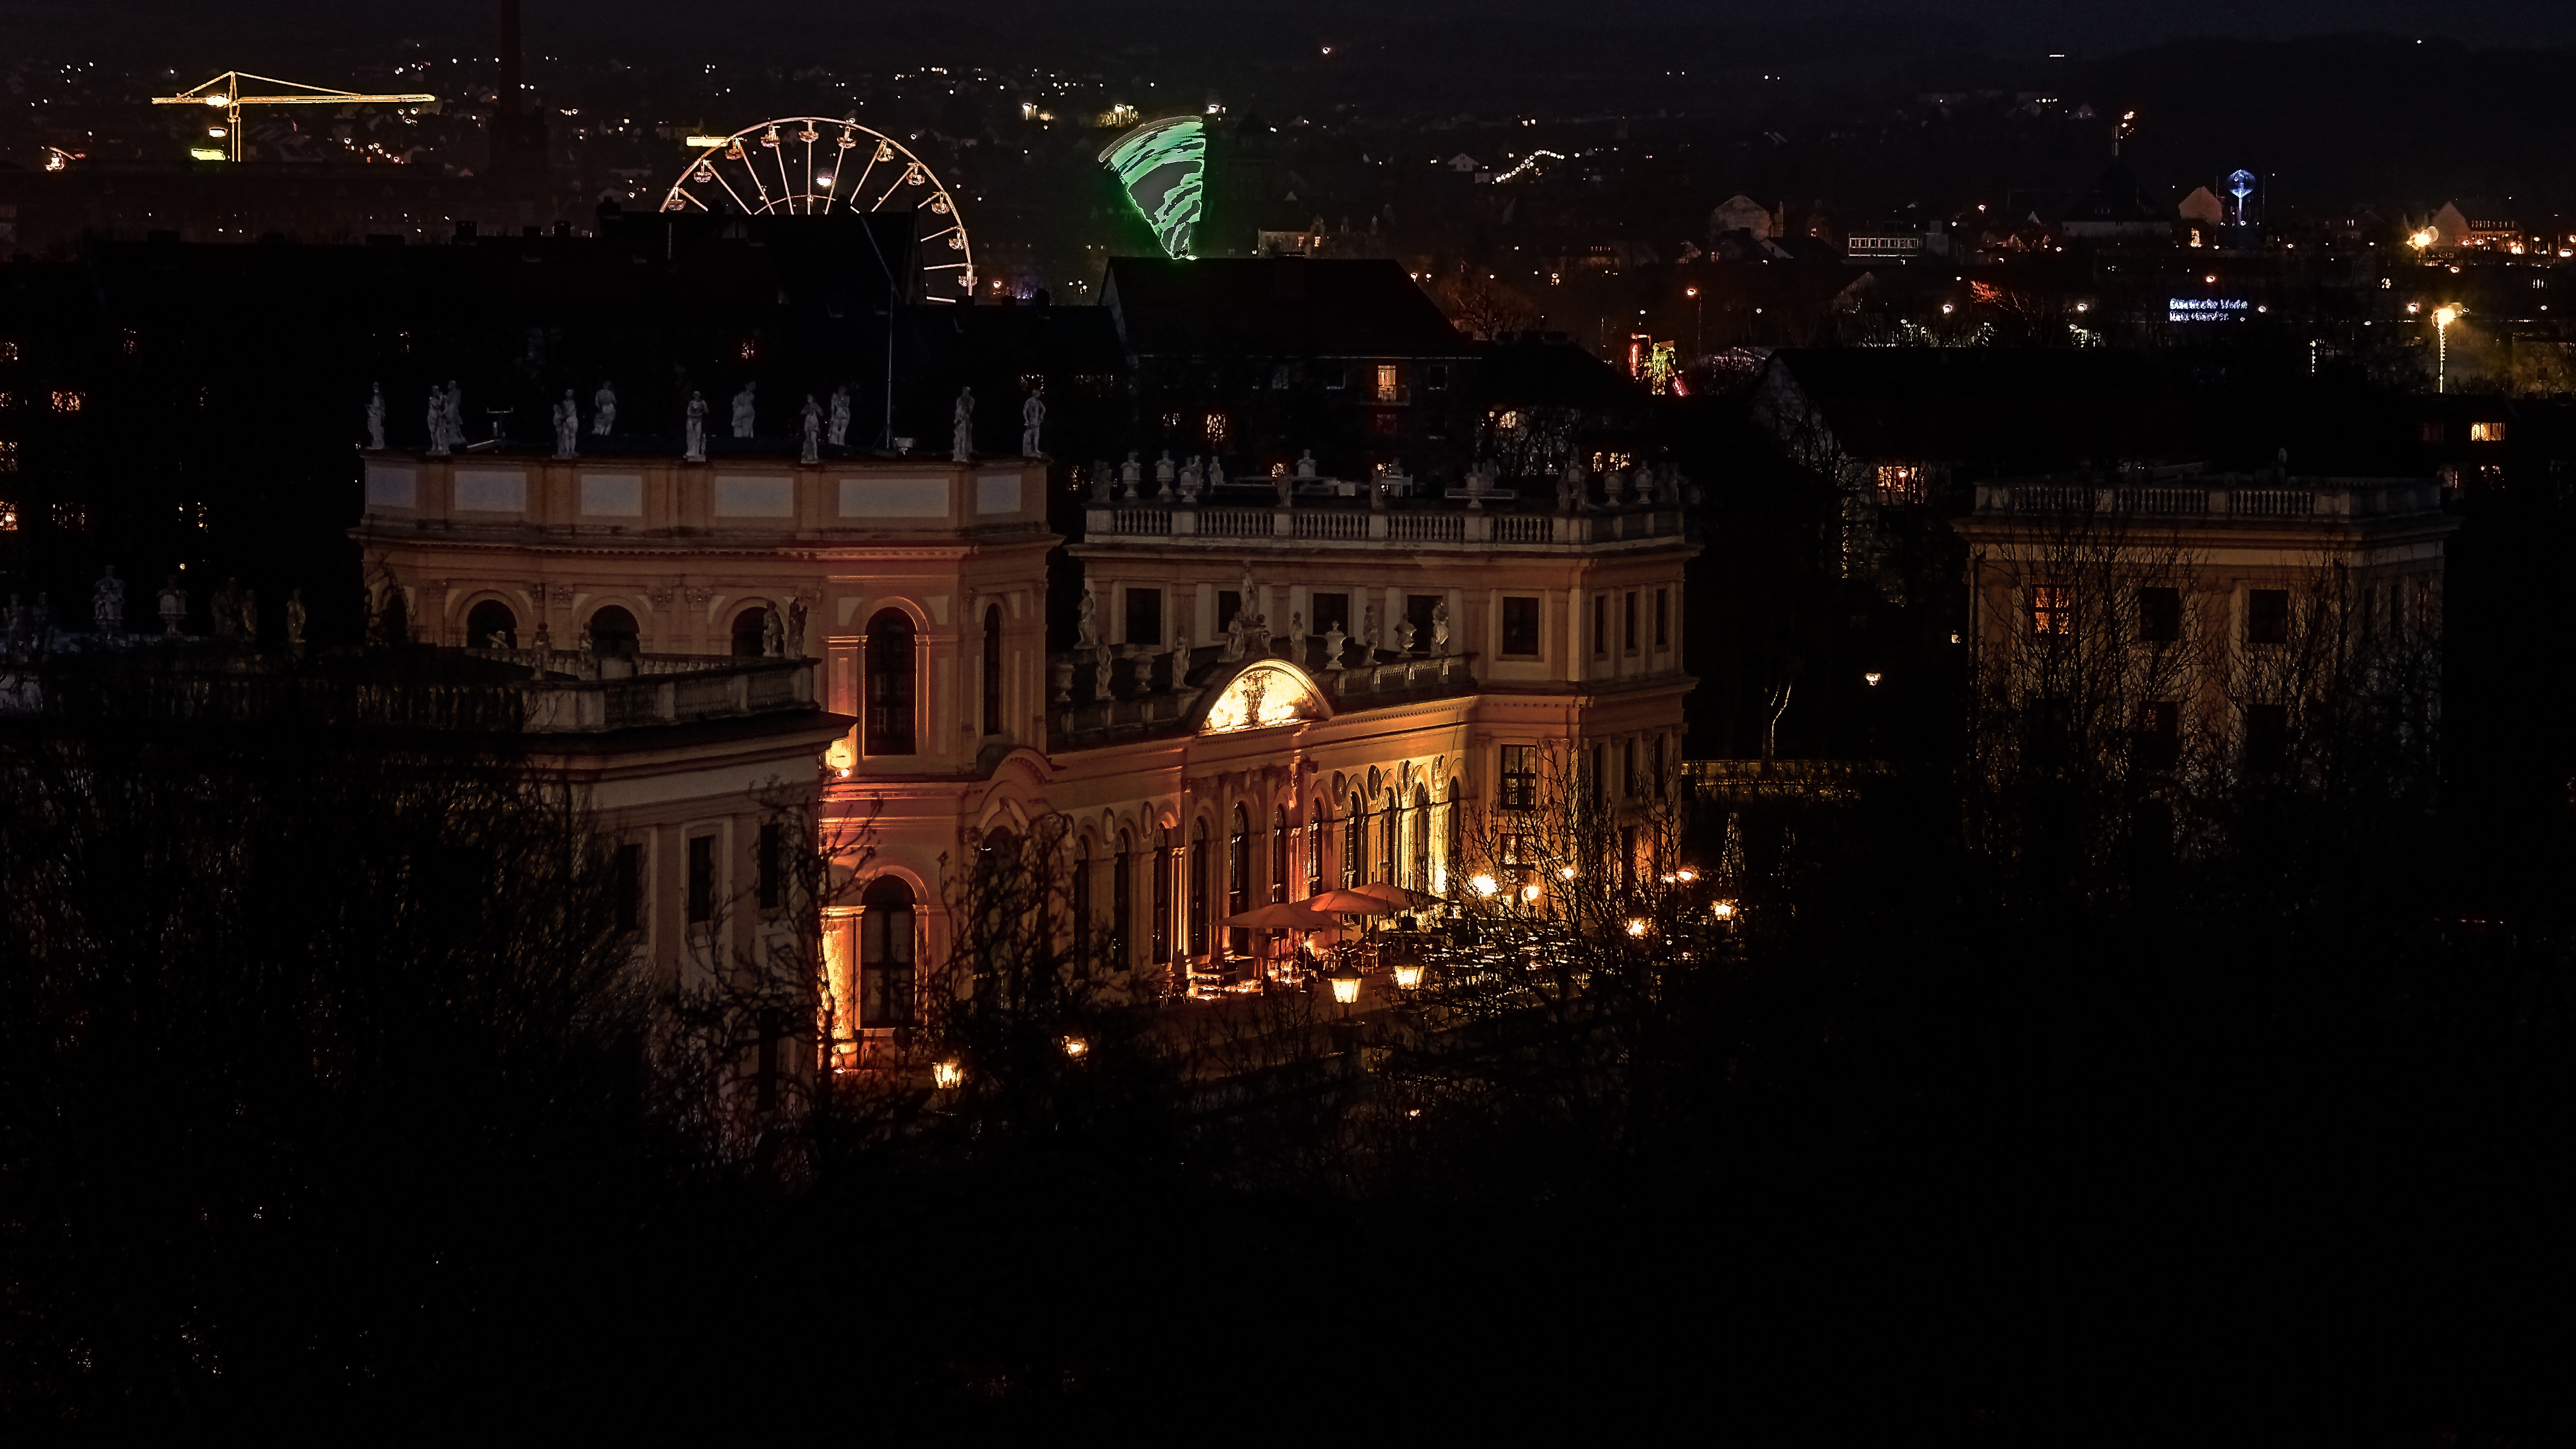
landscape, nature, light, architecture, sky, night, window, view, building, old, home, cityscape, dusk, live, evening, reflection, scenic, park, castle, facade, darkness, yellow, garden, hdr, lights, vision, outlook, orangery, rush, midnight, night photograph, kassel, plot, city palace